List of Boston Red Sox award winners

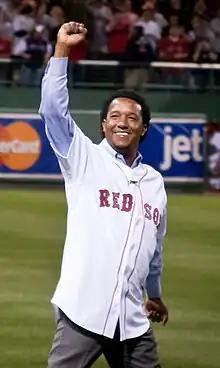
Pedro Martínez led MLB in ERA in 1999, 2000, 2002 & 2003.

In 1999, the Major League Baseball All-Century Team was chosen by popular vote of fans.